Charles-Honoré Lannuier

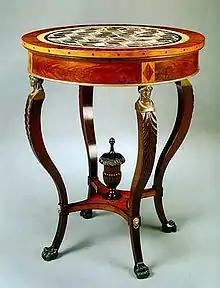
Center table "guéridon," c. 1810, mahogany, satinwood, rosewood, and possibly sycamore veneers, gilded brass, and marble. Located in the Red Room of the White House.

In Paris, Lannuier worked primarily in mahogany, with limited amounts of satinwood and rosewood veneer inlays. Early pieces show the influence of late Louis XVI-style furniture. After moving to the United States, Lannuier benefitted from the more stable economy and access to exotic hardwoods, which allowed him to work on a larger scale using solid pieces of precious wood.